Entognatha

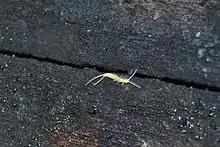

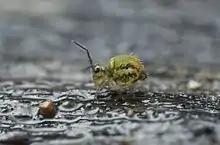

The Entognatha, from Ancient Greek ἐντός ("entós"), meaning "inside", and γνάθος ("gnáthos"), meaning "jaw", are a class of wingless and ametabolous arthropods, which, together with the insects, makes up the subphylum Hexapoda. Their mouthparts are entognathous, meaning that they are retracted within the head, unlike the insects. Entognatha are apterous, meaning that they lack wings. The class contains three orders: Collembola (springtails, 9000 species), Diplura ("two-tail", 1000 species) and Protura ("first-tail", 800 species). These three groups were historically united with the now-obsolete order Thysanura to form the class Apterygota, but it has since been recognized that the hexapodous condition of these animals has evolved independently from that of insects, and independently "within" each order. The orders might not be closely related, and Entognatha is now considered to be a paraphyletic group.